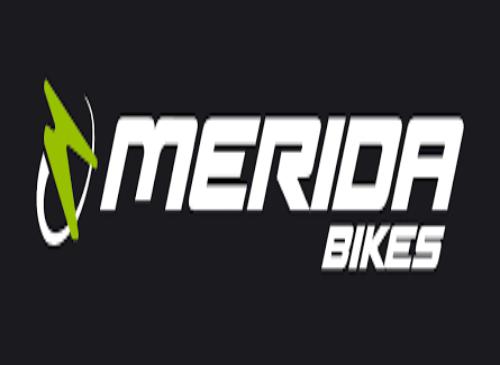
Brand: merida bikes
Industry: Transportation